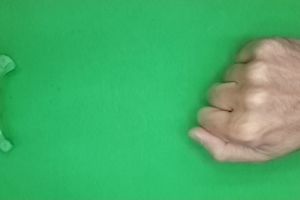
Label: rock